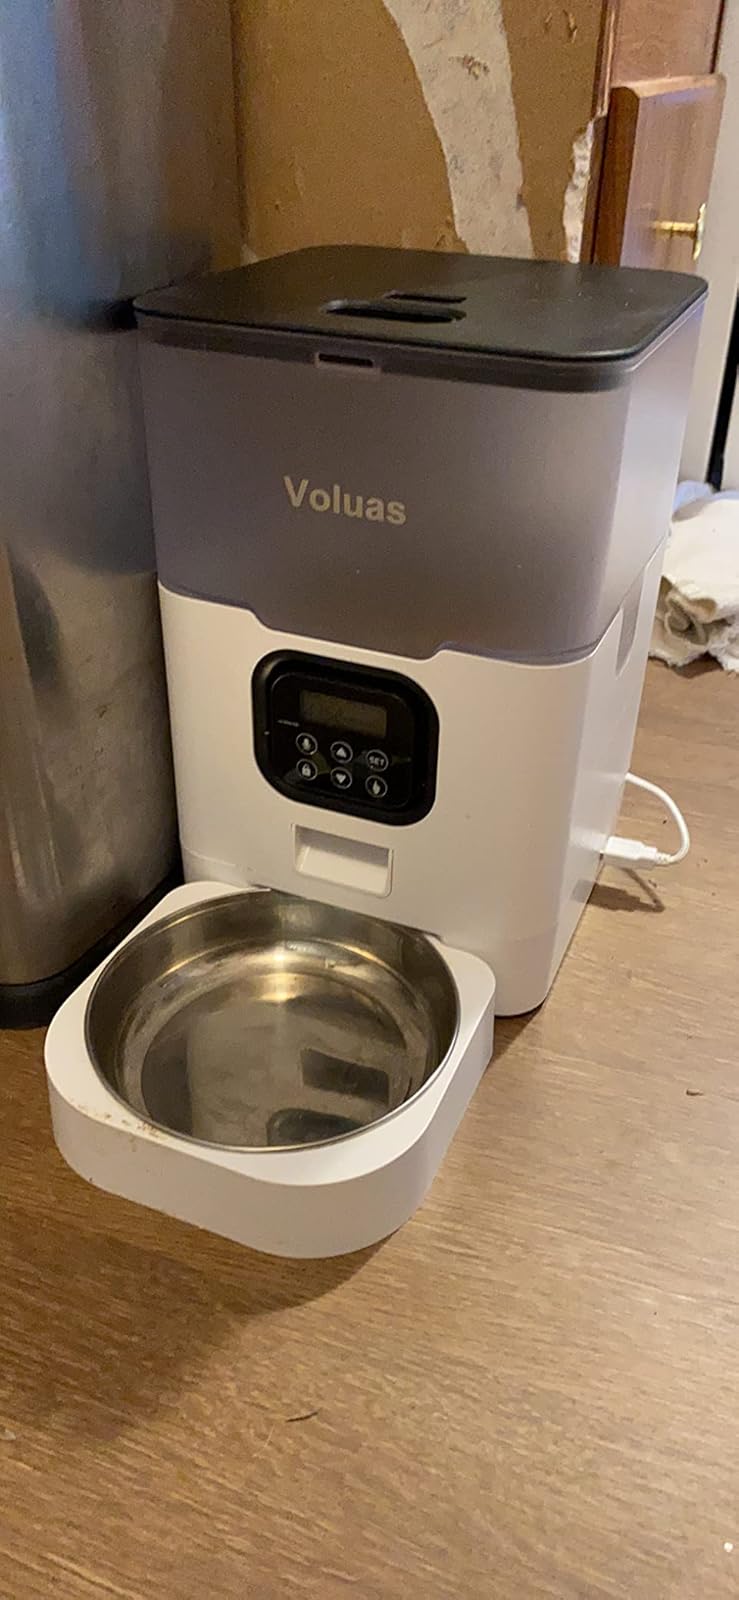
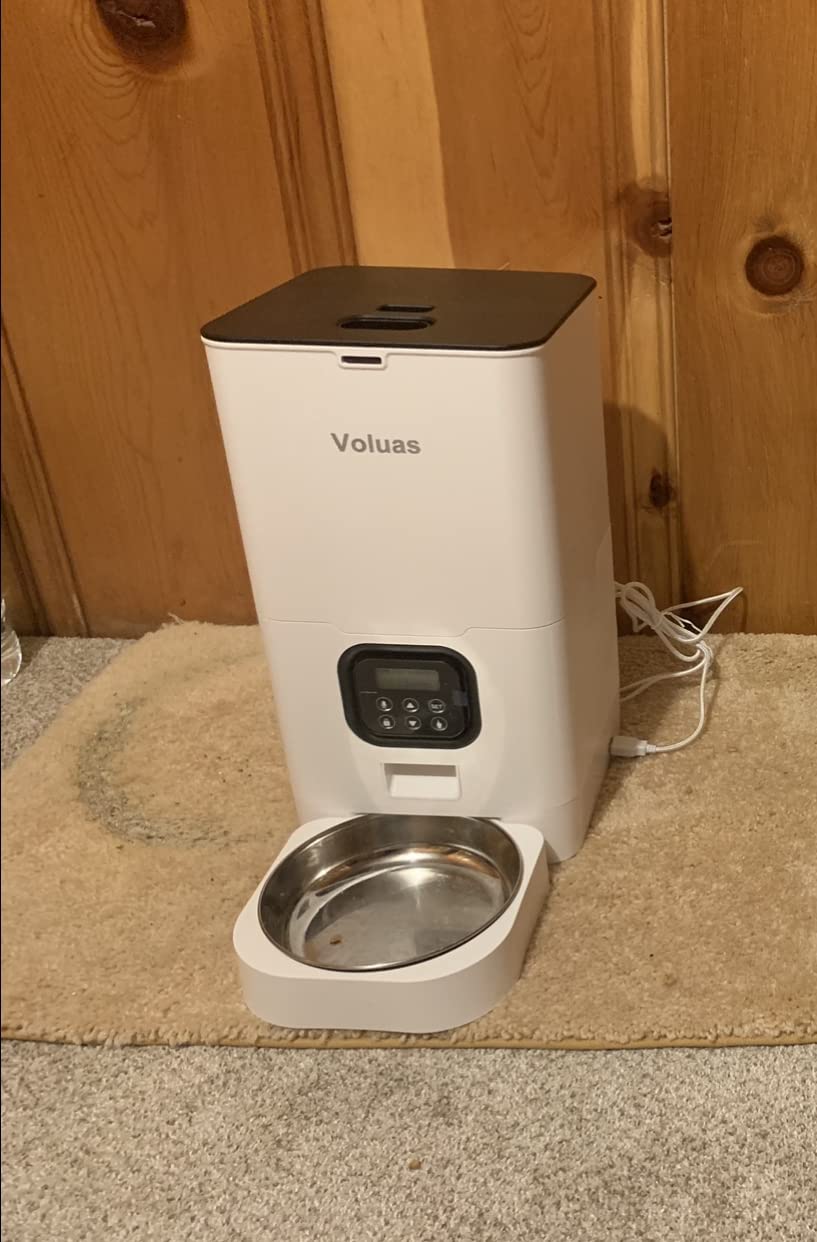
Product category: items_feeder
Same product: no